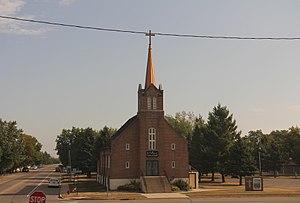
Verndale est une ville du comté de Wadena, dans le Minnesota, aux États-Unis. La population était de 602 au recensement de 2010.